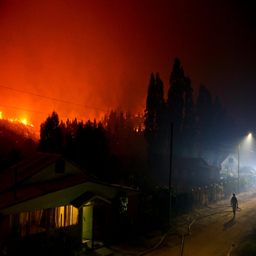
a firefighter walks through a community threatened by a forest fire .